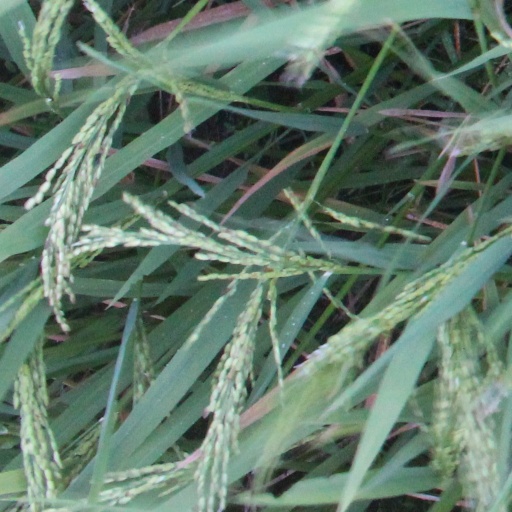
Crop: rice